Describe the emotion expressed in this image:  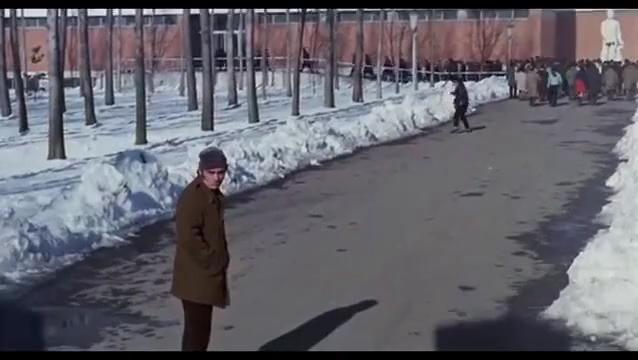
This person displays Suffering, valence and arousal with moderate intensity.